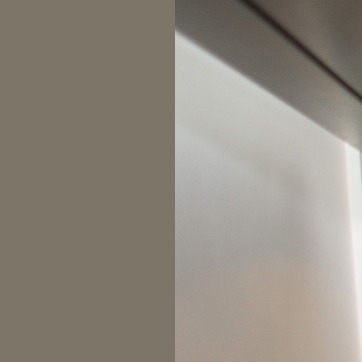
Material: painted